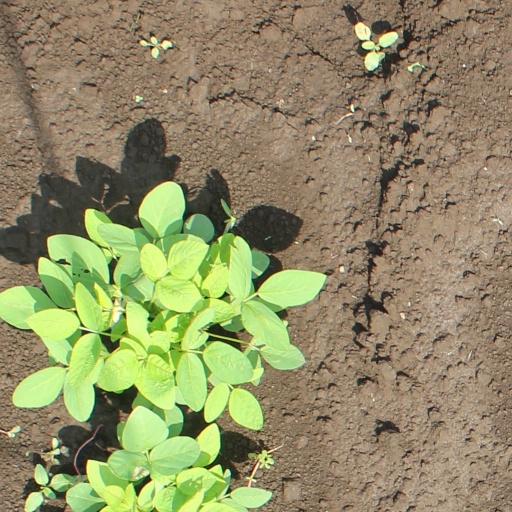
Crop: soybean